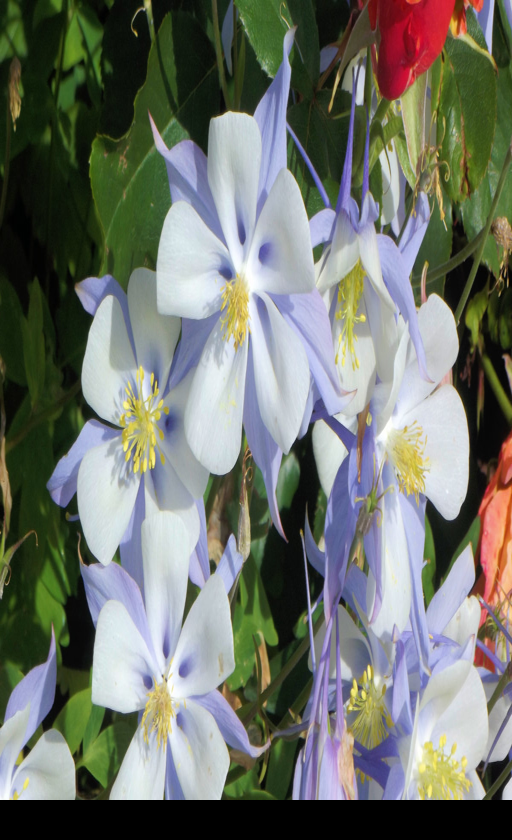
some of the flowers that grow so well here .